Townley Hall

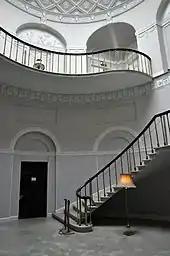
Staircase

Townley Hall is a Georgian country house which stands in parkland at Tullyallen some 5 km west of Drogheda, County Louth in Ireland. It was designed by Irish architect Francis Johnston for the Townley Balfour family and built between 1794 and 1798.